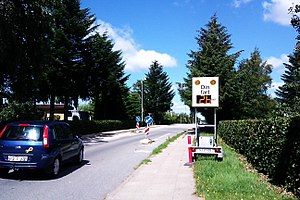
Hastighedsbegrænsning
Automatisk hastighedskontrol
Automatisk hastighedskontrol
Hastighedsbegrænsning er den maksimale hastighed et køretøj må køre med på den pågældende strækning. Oftest findes en generel fastsat hastighed i færdselsloven. Denne kan der afviges fra, hvis forholdene tillader det, og den nye hastighedsbegrænsning vil blive gjort synlig for bilisterne ved skiltning.